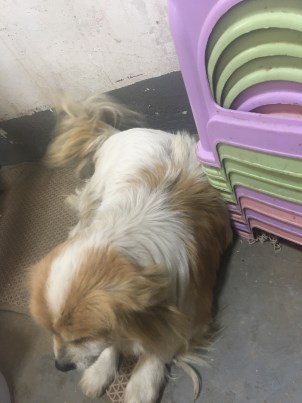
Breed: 3336-n000121-chinese_rural_dog